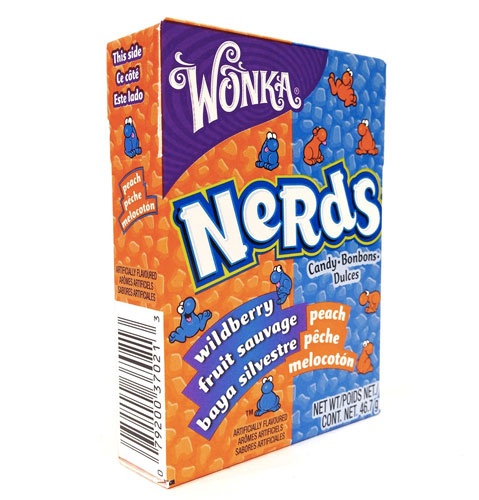
NERDS WONKA - PESCA E FRUTTI DI BOSCO
WONKA
Brand: NERDS
Category: Food, Beverages & Tobacco > Food Items > Candy & Chocolate